Gamboa, Panama

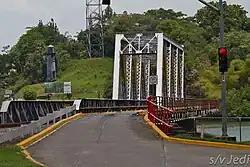
The old single lane bridge with its traffic light

Gamboa is located on a sharp bend of the Chagres River at the point which feeds Lake Gatun. Just south of Gamboa, Lake Gatun and the Chagres meet the Culebra Cut (Gaillard Cut) where the Canal cuts through the Continental Divide. Thus, though Gamboa is closer to the Pacific side of Panama, its watershed is on the Atlantic side. A single lane iron and wood bridge that crossed the Chagres and was the only road access to Gamboa for most of its history. This bridge is still intact today, but in October 2018 a new 2-lane bridge was completed near the original site.